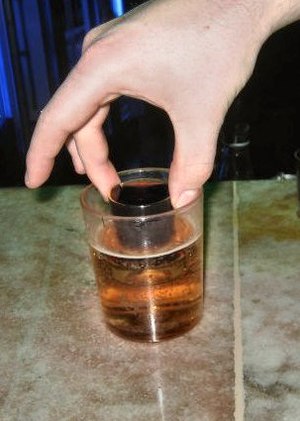
Jägerbomb
En Jägerbomb
Jägerbomb er en drink, som består af et glas Red Bull eller anden energidrik, hvori man placerer et shotglas med Jägermeister. Drinken drikkes, så man får Red Bull og Jägermeister i samme mundfuld.